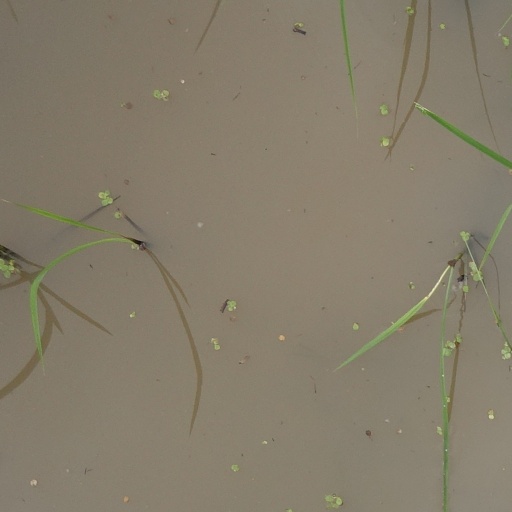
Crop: rice